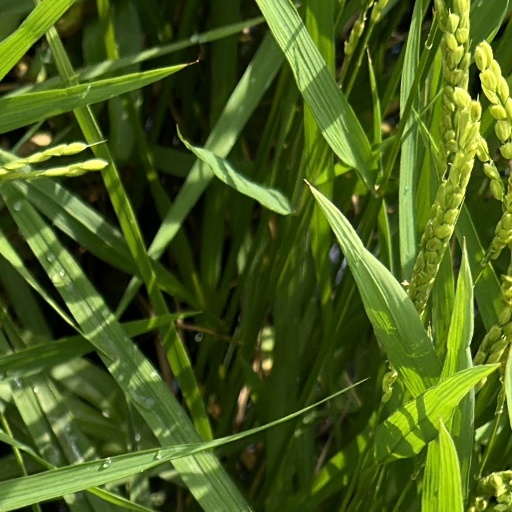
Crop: rice